NV1

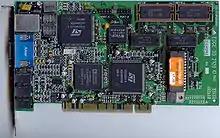
Diamond EDGE 3D 2120

Market interest in the product quickly ended when Microsoft announced the DirectX specifications, based upon triangle polygon rendering. This release by Microsoft of a major industry-backed API that was generally incompatible with NV1 ended Nvidia's hopes of market leadership immediately. While demos of quadratic rendered round spheres looked good, experience had proved working with quadratic texture maps was extremely difficult. Even calculating simple routines was problematic. Nvidia did manage to put together limited Direct3D support, but it was slow and buggy (software-based), and no match for the native triangle polygon hardware on the market.